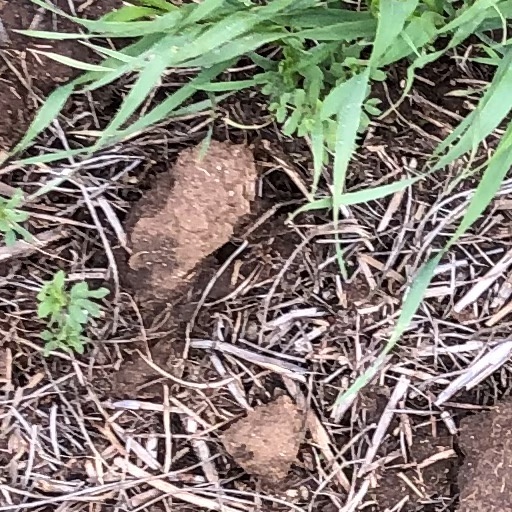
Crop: wheat